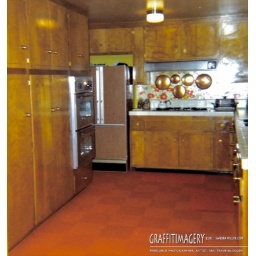
I come by my love of orange honestly. Circa 1970, Simi Valley Calif in our kitchen